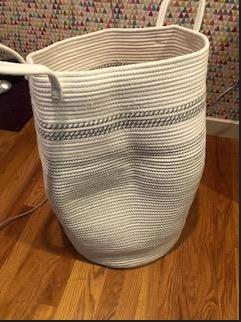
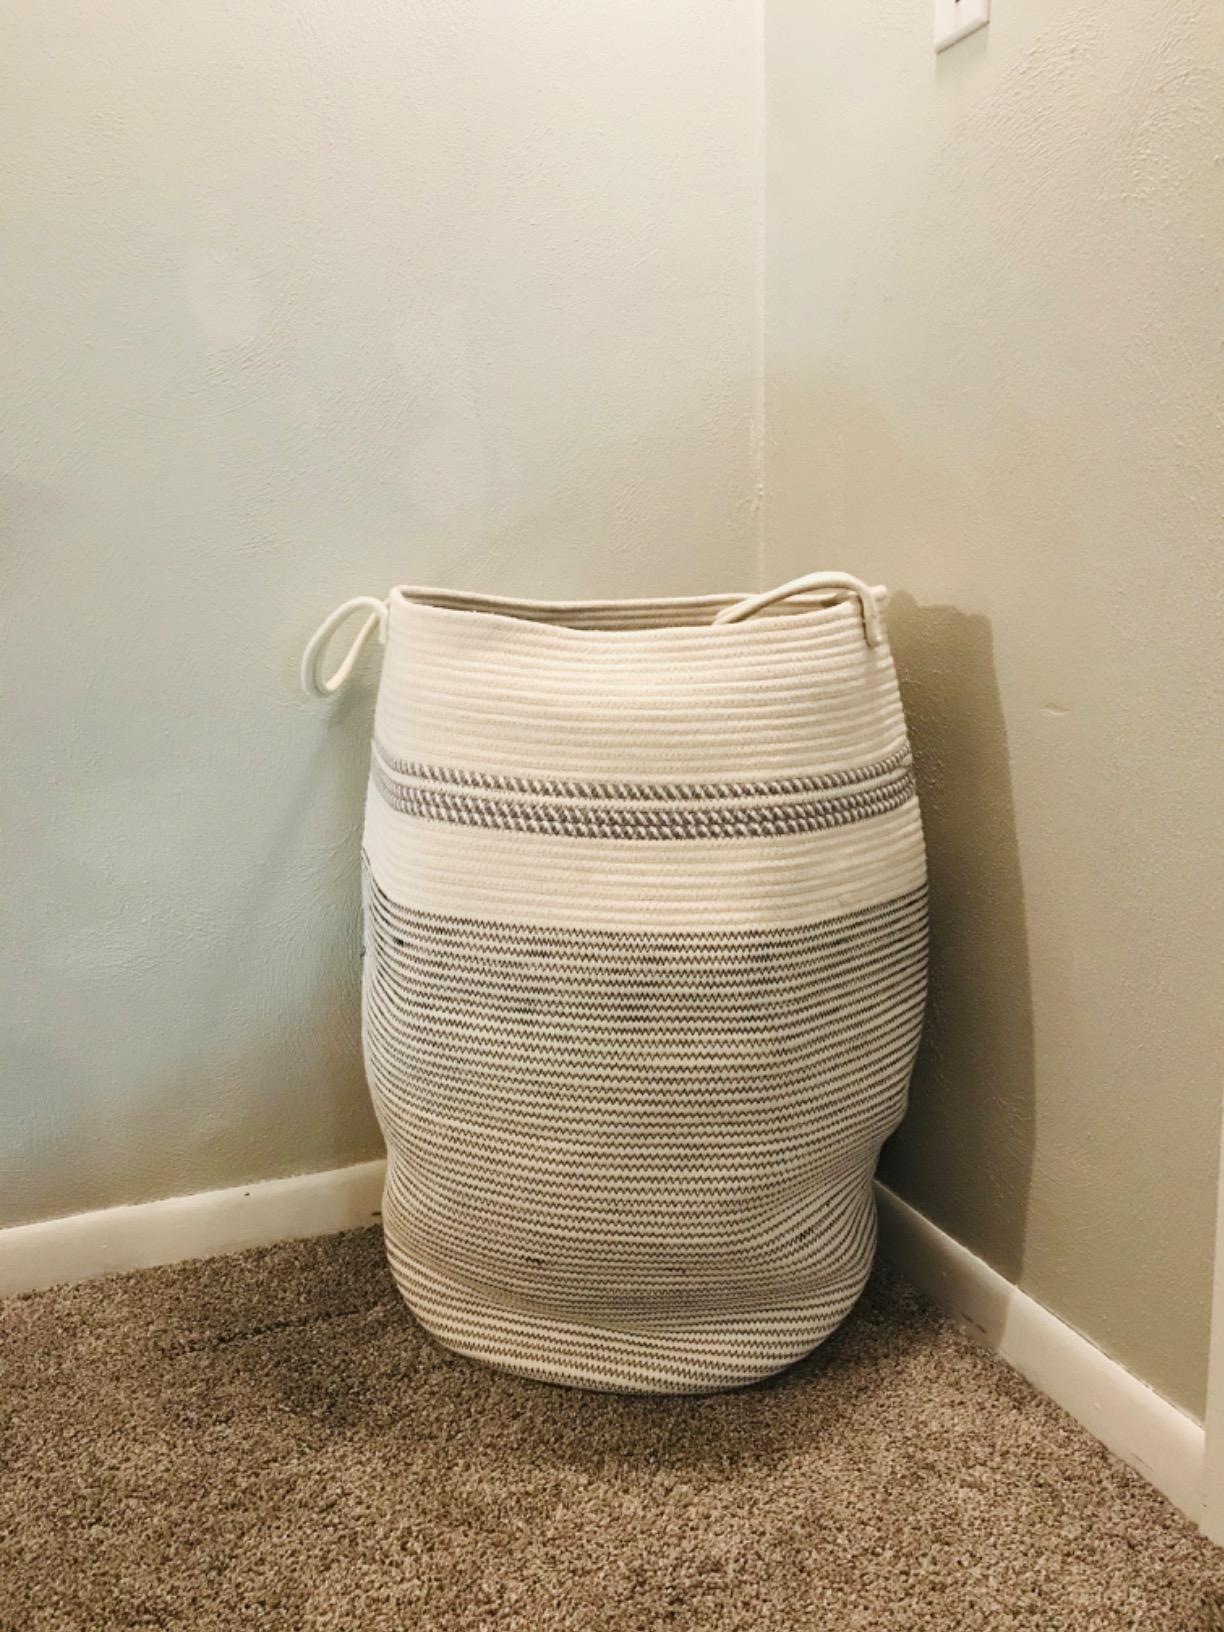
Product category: items_hamper
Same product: yes